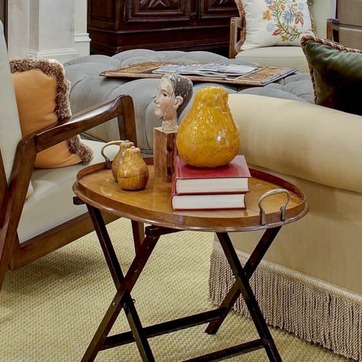
Material: paper